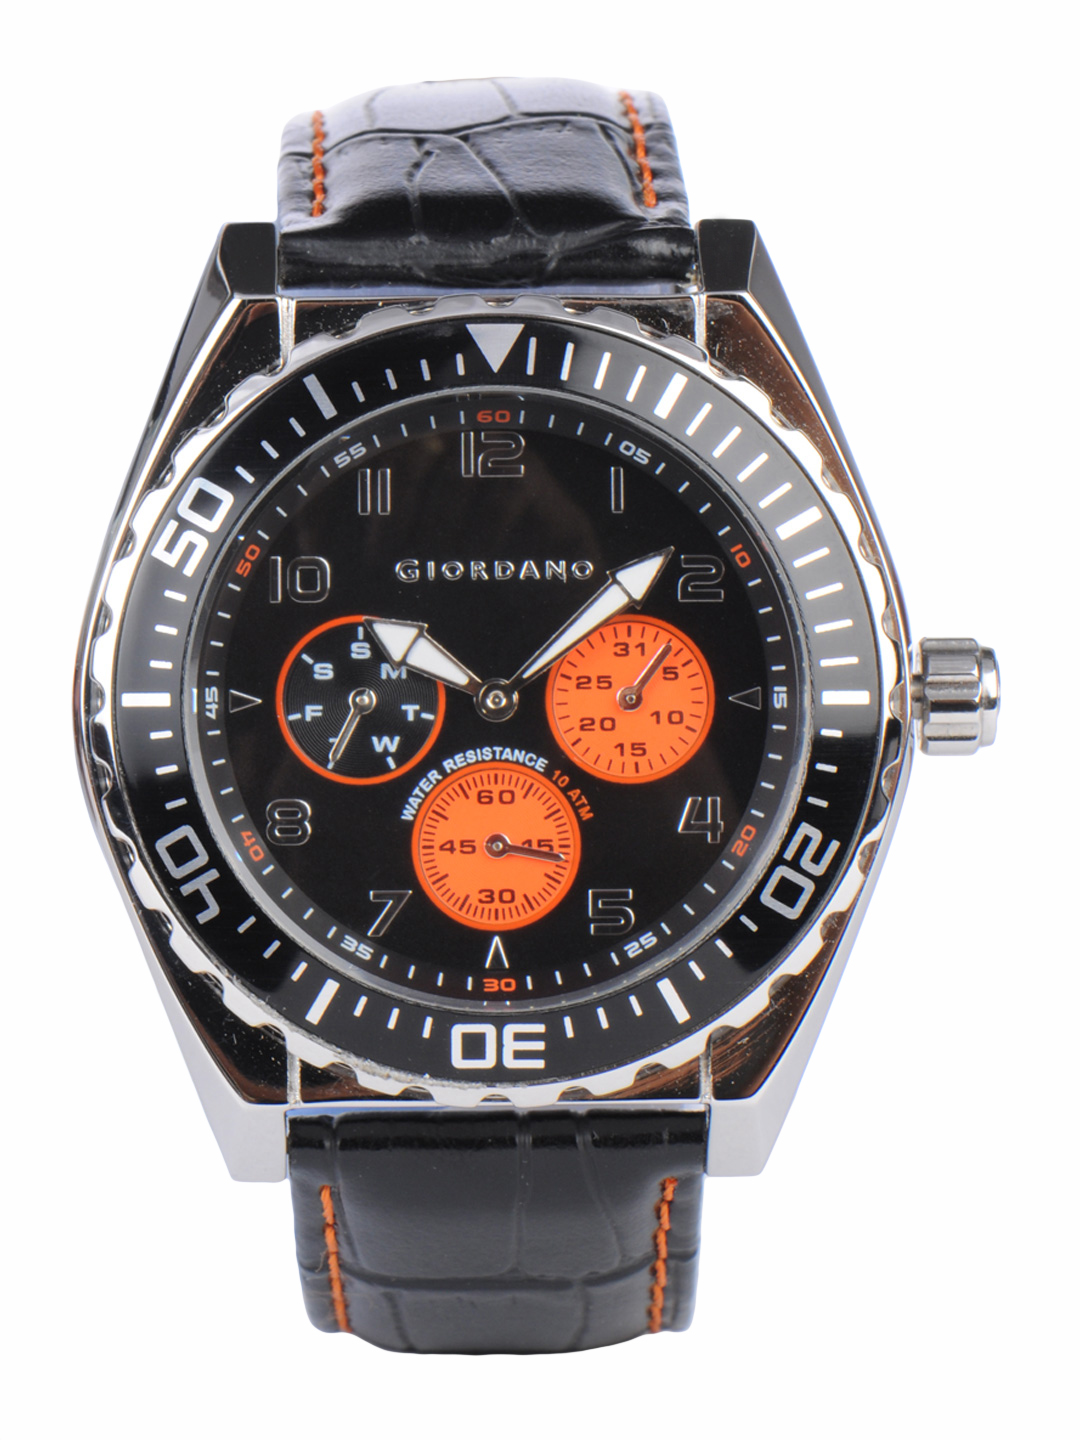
Giordano Men Black Dial Watch
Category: Accessories / Watches / Watches
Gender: Men
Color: Black
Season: Winter 2016
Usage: Casual